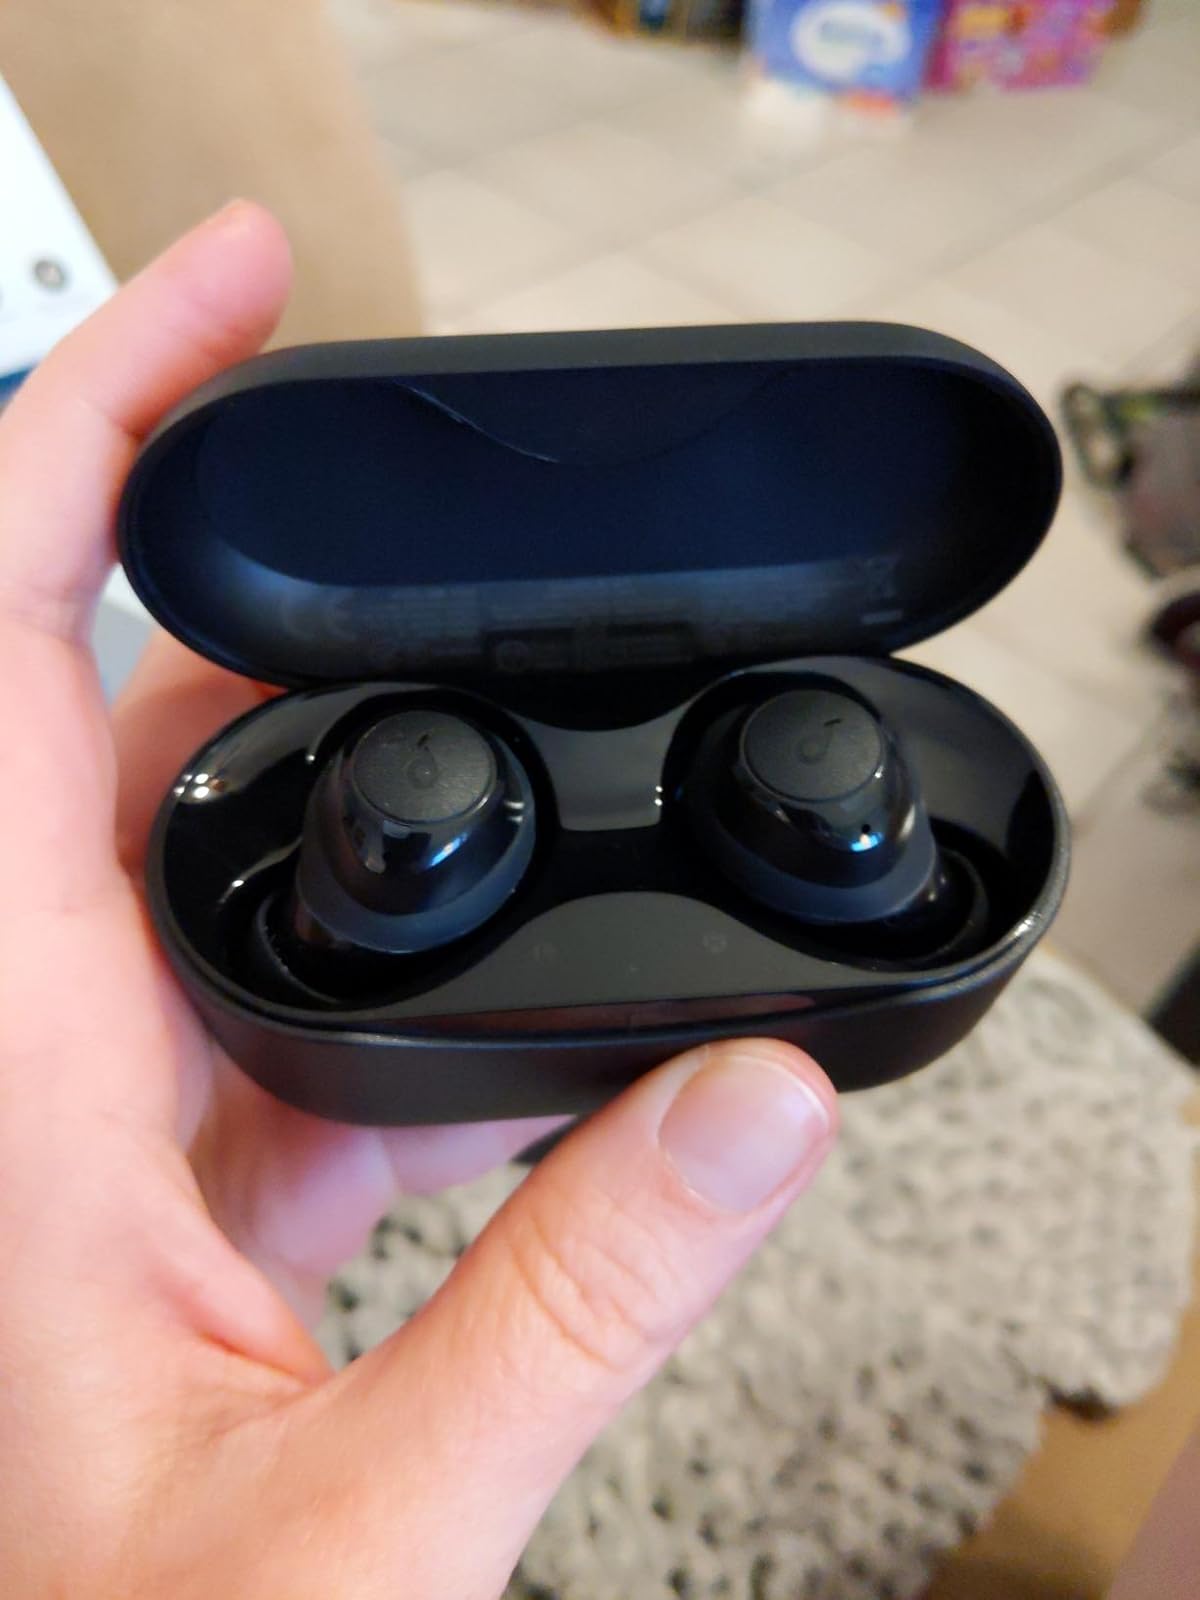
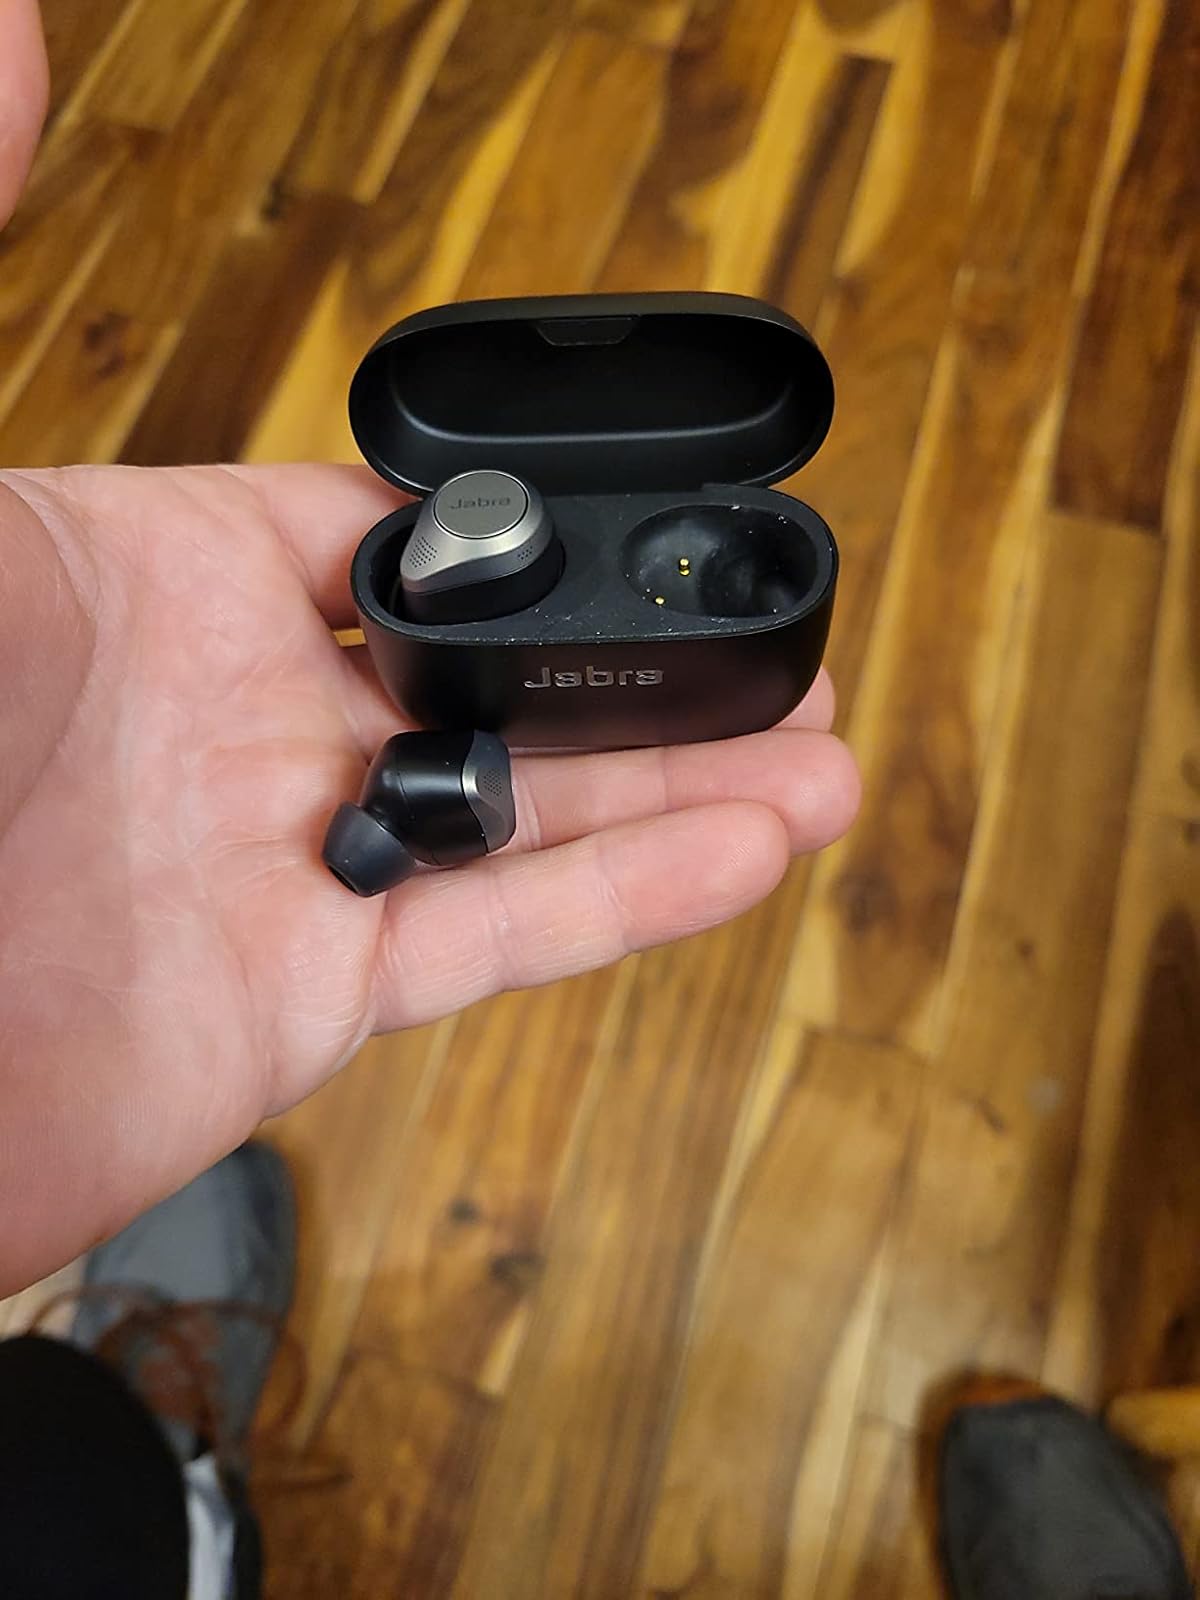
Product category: earbuds
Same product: no